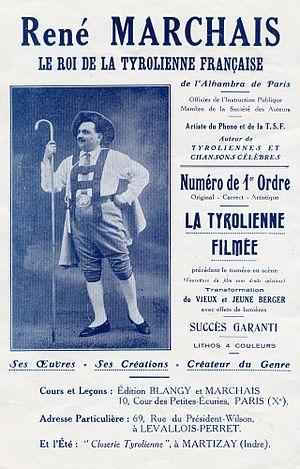
René Marchais Chanteur
René Marchais, de son nom complet René Auguste Alexis Calixte Marchais, est un chanteur et parolier français né à Saint-Chartier le 14 octobre 1877 et mort le 6 novembre 1949 à Paris, réputé pour ses yodel et ses chansons tyroliennes.